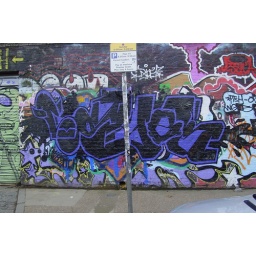
If anyone can see the street sign apparently hidden in this pic, could they let me know please